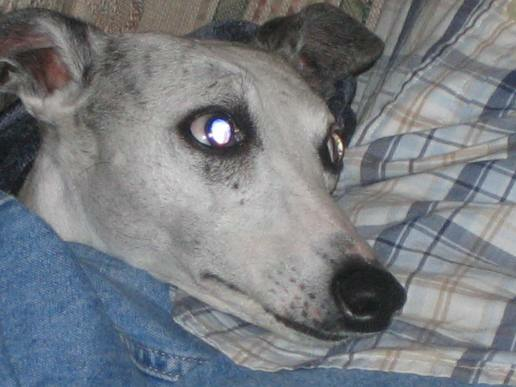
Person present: No